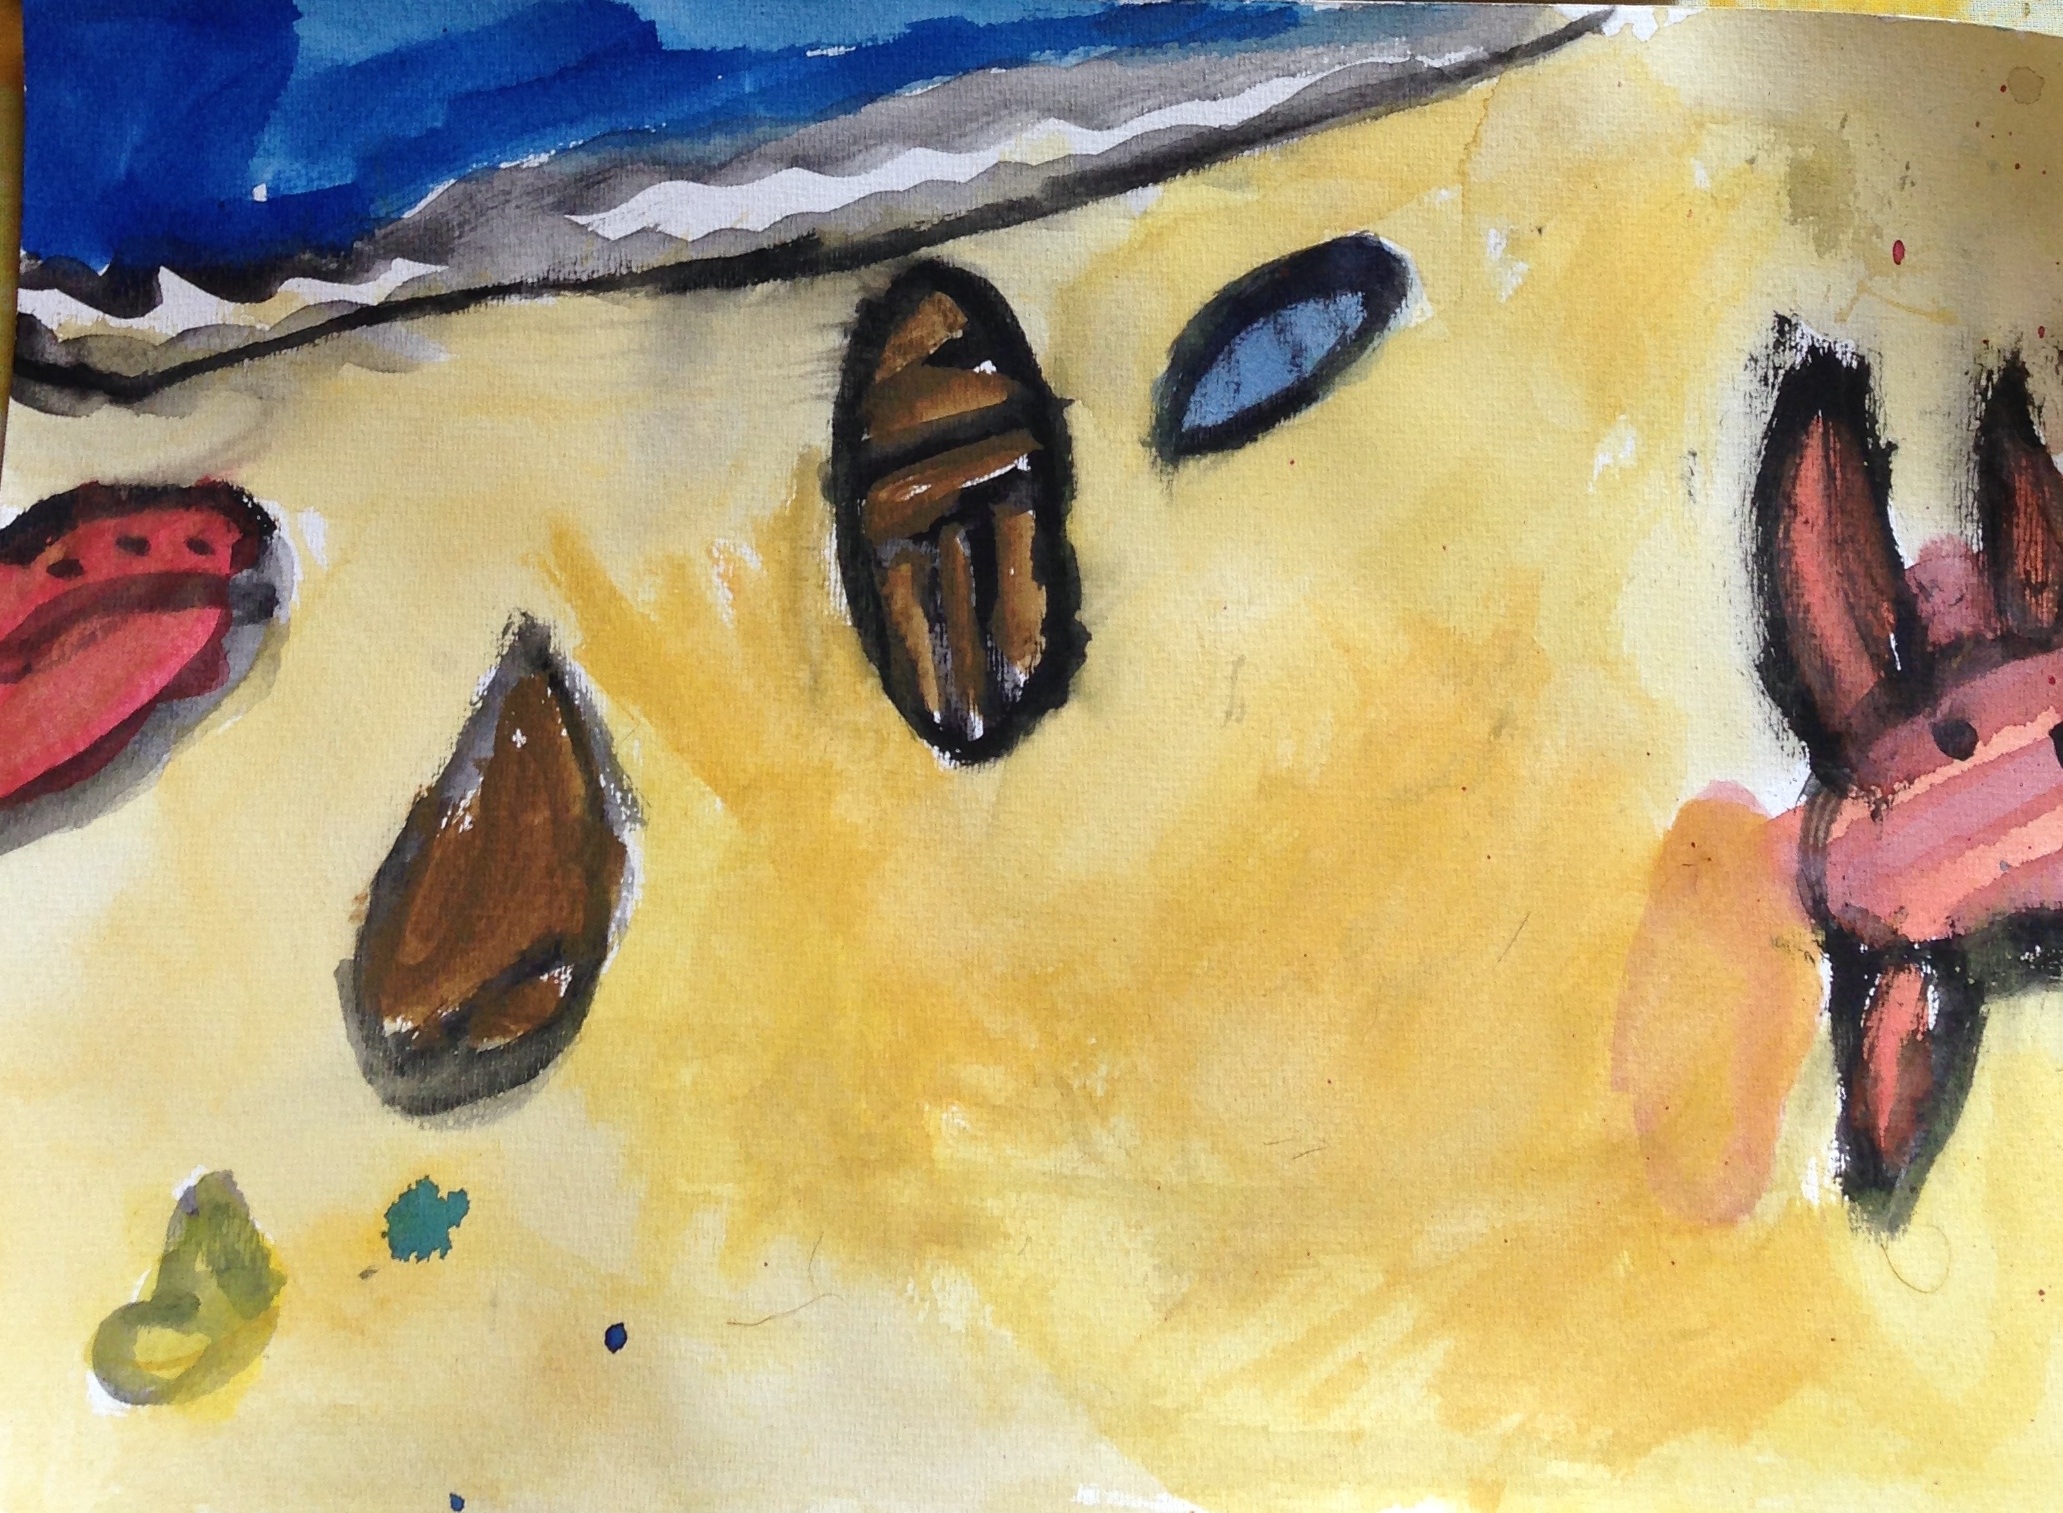
beach, food, paint, dessert, painting, watercolor, shells, kids, art, sketch, drawing, illustration, mural, modern art, watercolor paint, acrylic paint